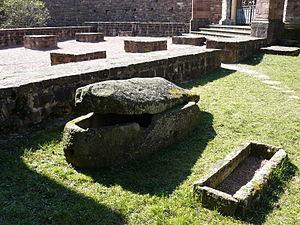
Sarcophage mérovingien situés derrière l'église de Gueberschwihr
Gueberschwihr [gebɛʁʃviʁ] est une commune française située dans le département du Haut-Rhin, en région Grand Est.